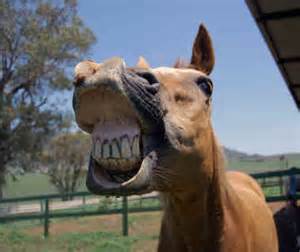
Label: horse